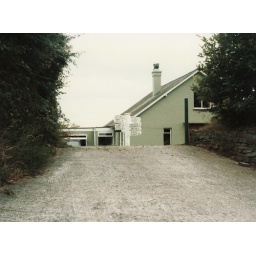
Taken in July/August 1987. Digitised in February 2009.A signpost in the driveway of a house on the road between Kingsbridge and Lodiswell.